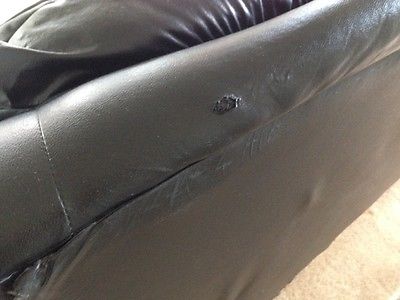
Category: sofa